Ballandean, Queensland

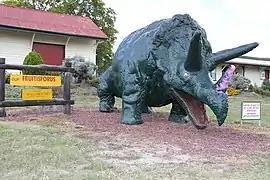
Ballandean railway station with the big dinosaur, 2015

Ballandean is a rural town and locality in the Southern Downs Region, Queensland, Australia. The town has a number of nearby vineyards which attract tourists to the area. In the , the locality of Ballandean had a population of 316 people.